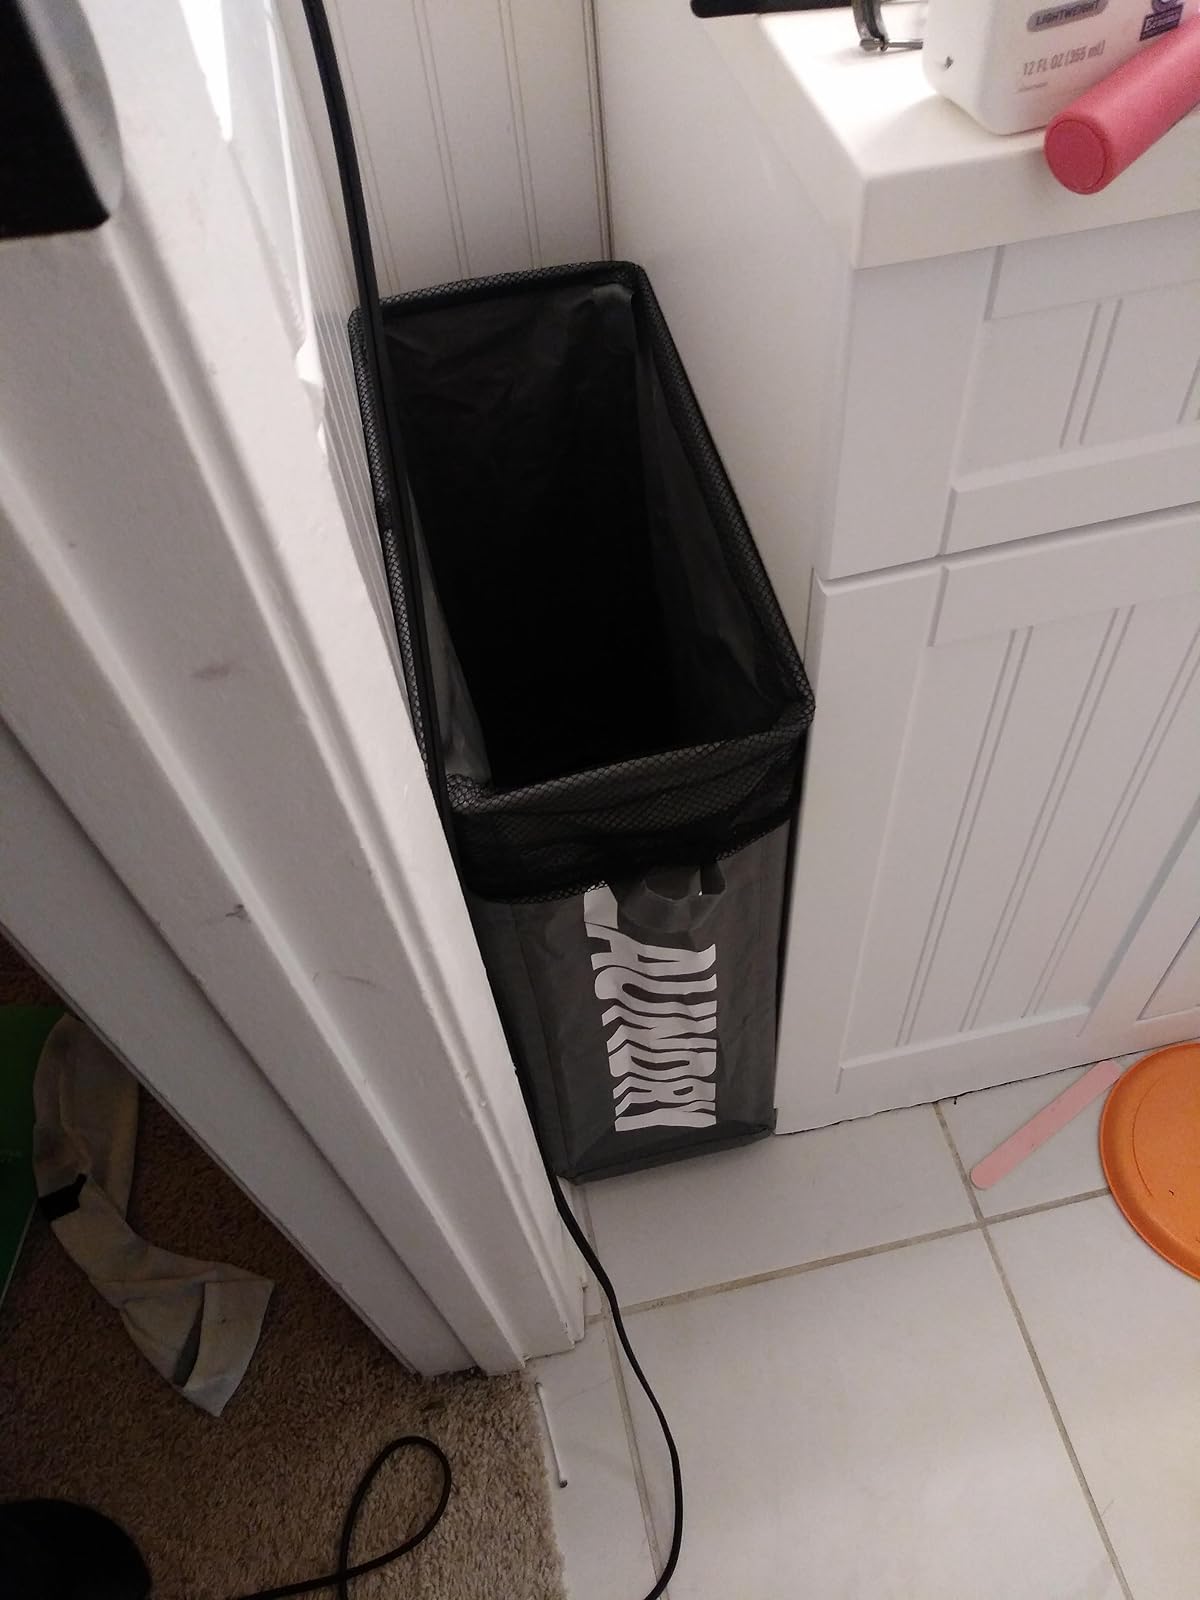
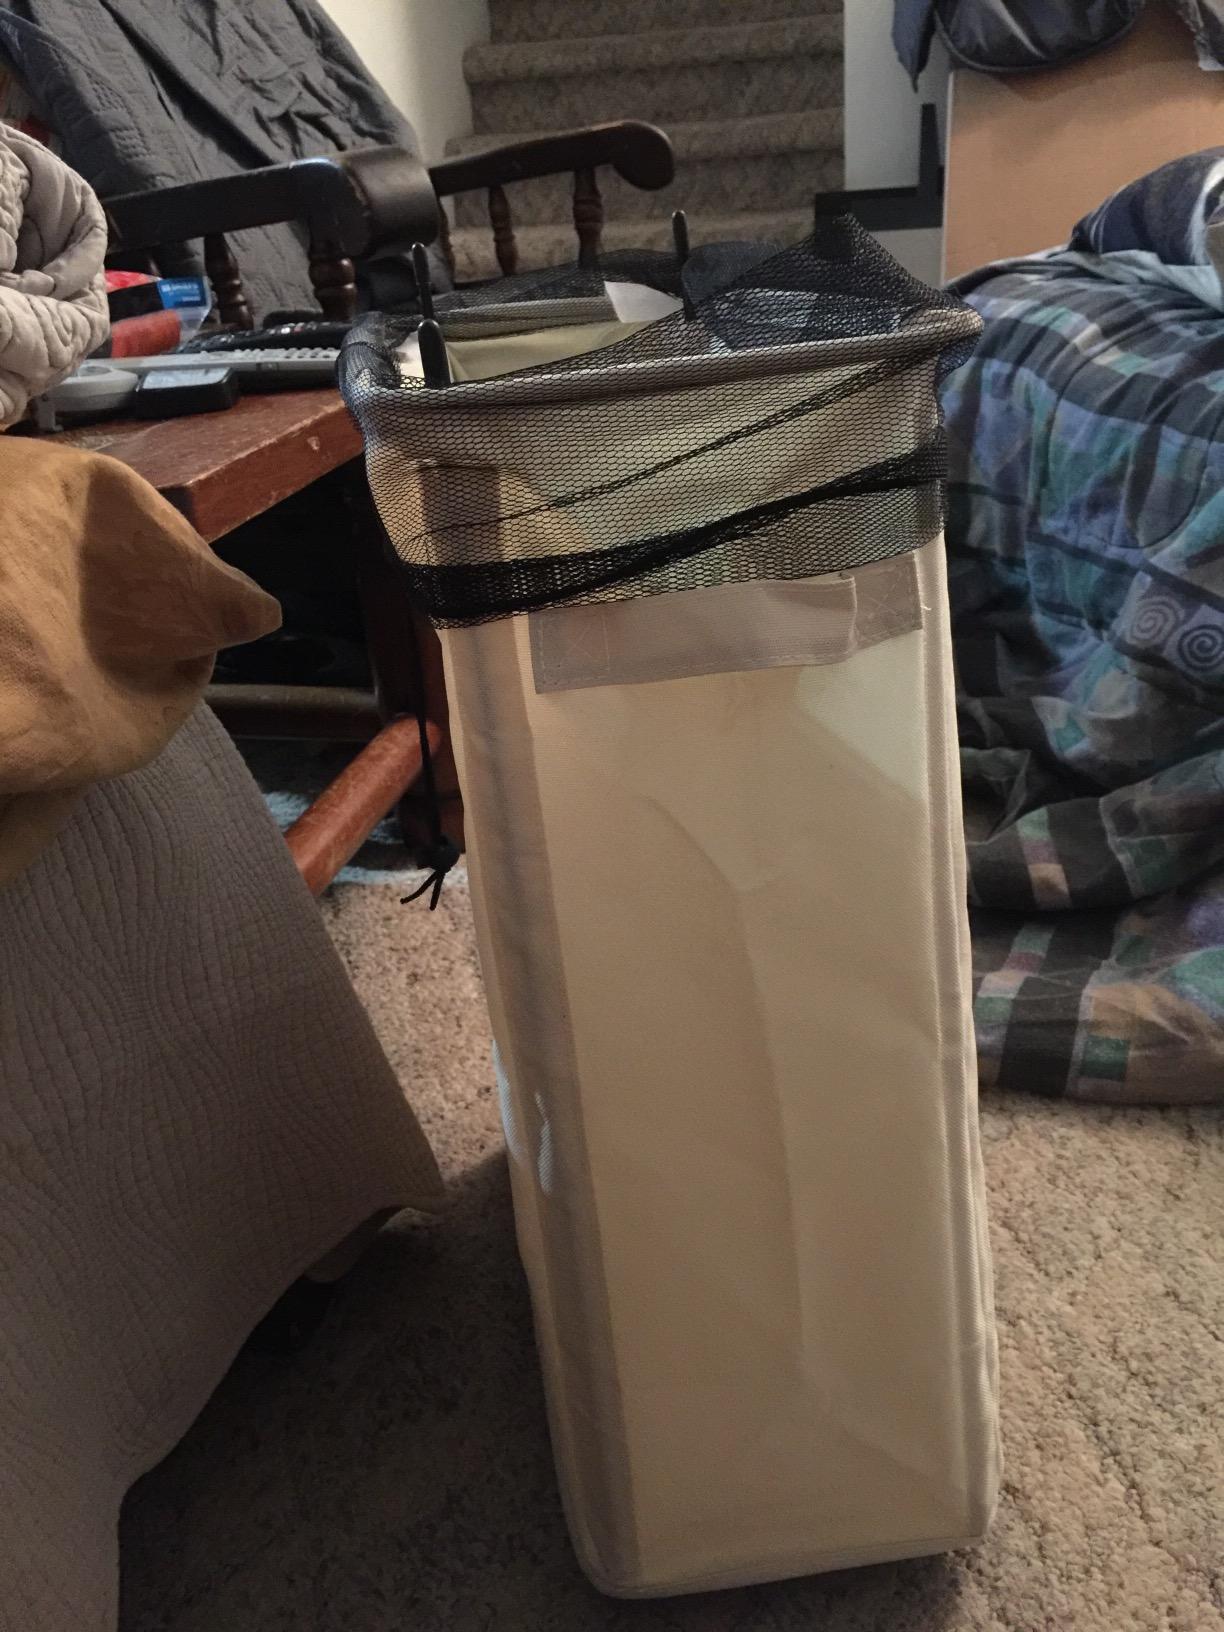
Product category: items_hamper
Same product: no